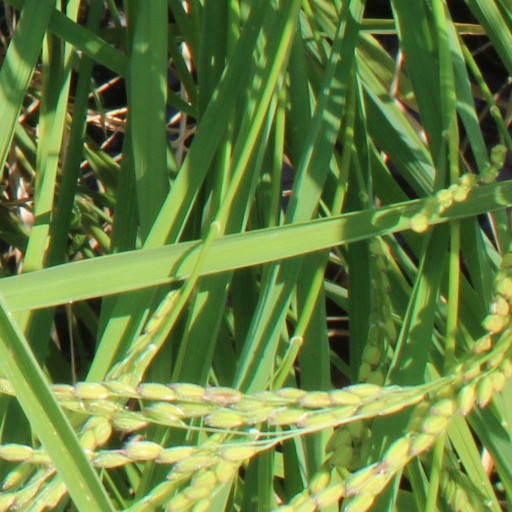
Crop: rice